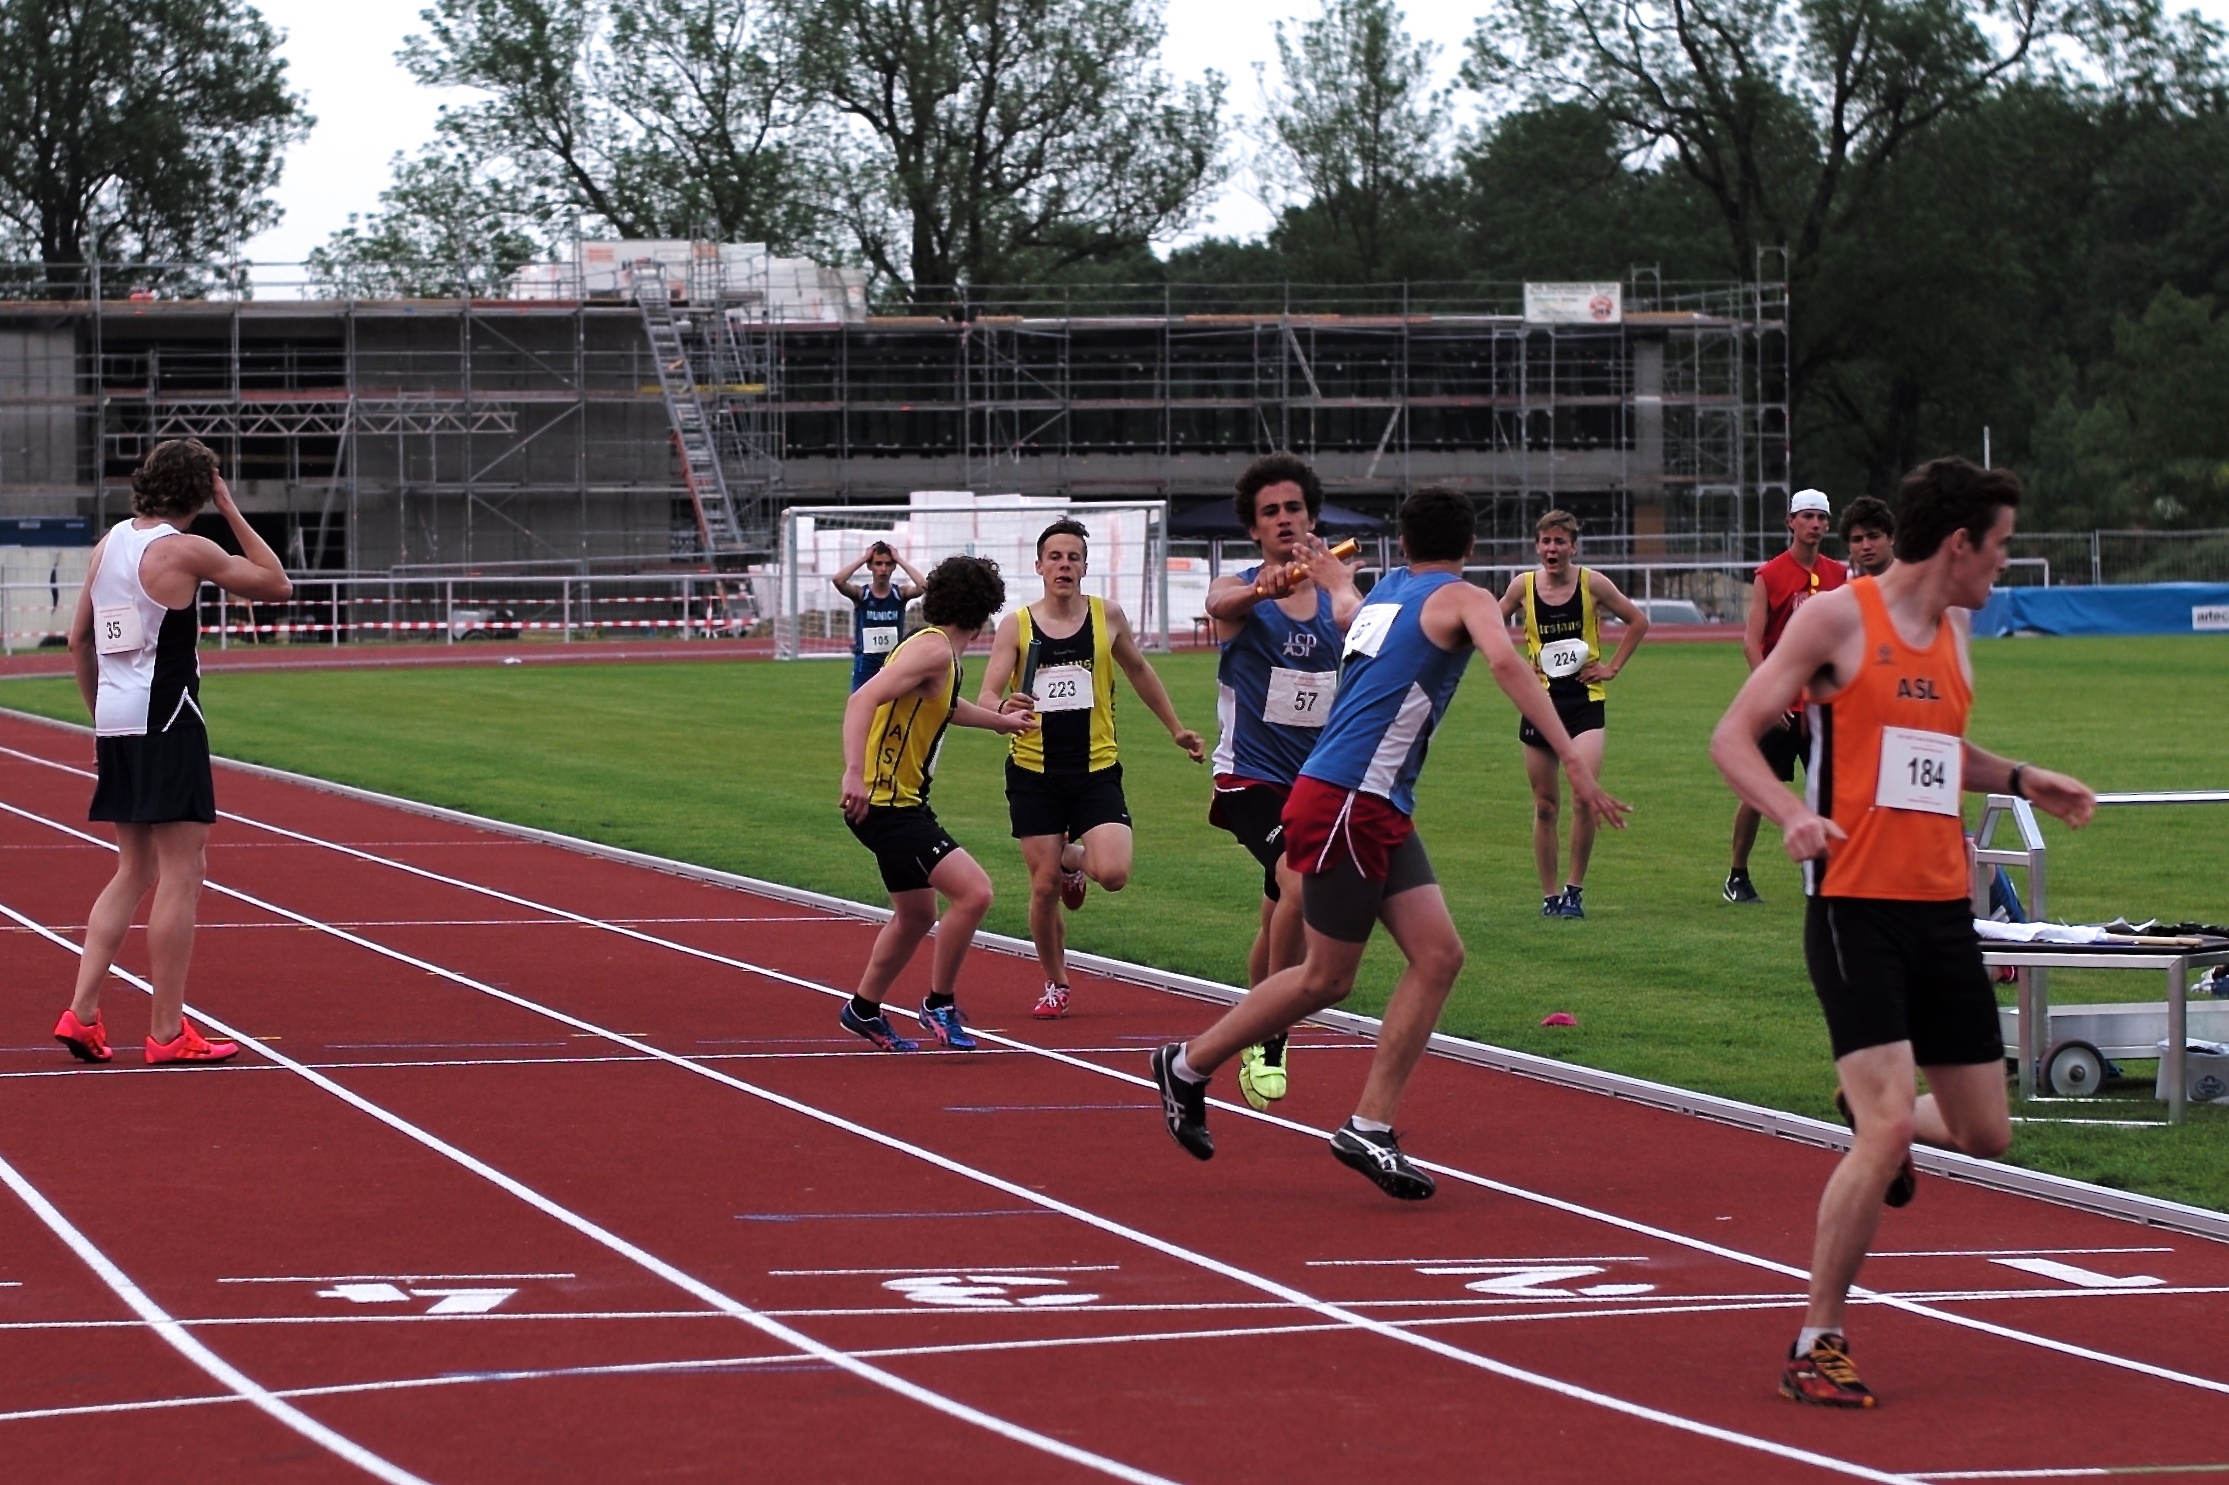
sports, championship, athletics, sprint, human action, competition event, track and field athletics, middle distance running, 800 metres, 110 metres hurdles, 4 100 metres relay